Emmanuel Adebayor

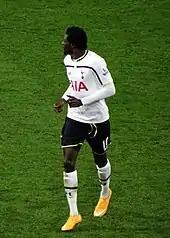
Adebayor in action for Tottenham Hotspur in November 2014

On 17 November 2012, Adebayor scored an early goal for Tottenham in a North London derby match against Arsenal to put them 1–0 up, but seven minutes later his challenge on Santi Cazorla saw him sent off by referee Howard Webb. Arsenal went on to win the match 5–2. On 1 January 2013, Adebayor scored his first home goal of the season for Spurs against Reading, with a header from an Aaron Lennon cross. Spurs eventually won 3–1.